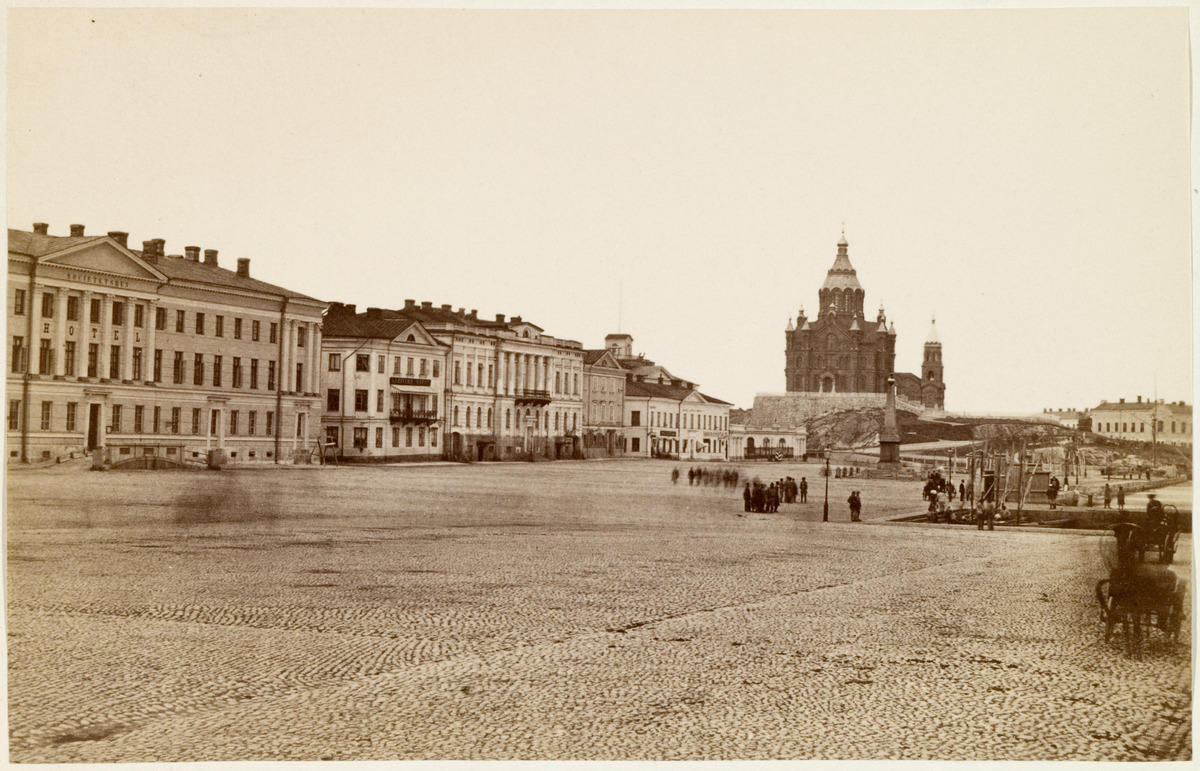
Näkymä Pohjoisesplanadille, Kauppatorille ja Eteläsatamaan: Keisarinluodon ja Linnan laiturit
sisällön kuvaus: Näkymä Pohjoisesplanadille, Kauppatorille ja Eteläsatamaan: Keisarinluodon ja Linnan laiturit. Taustalla Uspenskin katedraali ja rahapaja Katajanokalla. mustavalkoinen
Kuvaaja: Hoffers, Eugen, valokuvaaja
Ajankohta: kuvausaika 1868 jälk
Paikka: Suomi, Uusimaa, Helsinki, Katajanokka Helsinki
Aiheet: torit, satamat, tiilirakennukset, kirkot, kaupunkiväestö